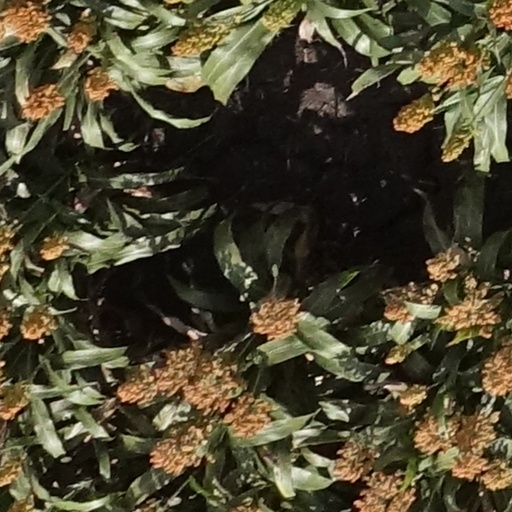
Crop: sorghum